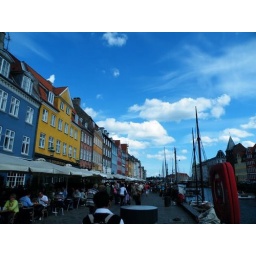
Beautiful sky over colorful buildings &amp;amp; a canal. Looks fake. So great!